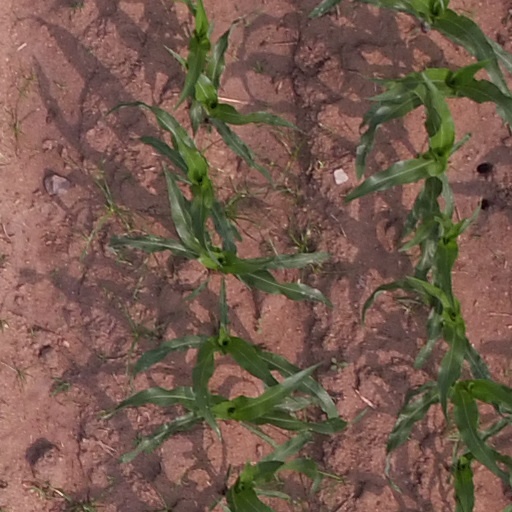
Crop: maize; corn